Sambhavna Trust Clinic

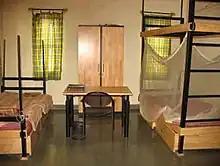
One of the dormitories for volunteers at the Sambhavna Trust Clinic.

Each year, more than two dozen volunteers from India and abroad extend services to Sambhavna during their stay, ranging from one week to two months. Volunteers have come from Canada, France, Germany, Japan, Switzerland, UK, USA, and other countries. These volunteers have offered a variety of services in their respective fields and applied their skills in medical work, social work, writing, research, gardening, photography, information systems, and more.